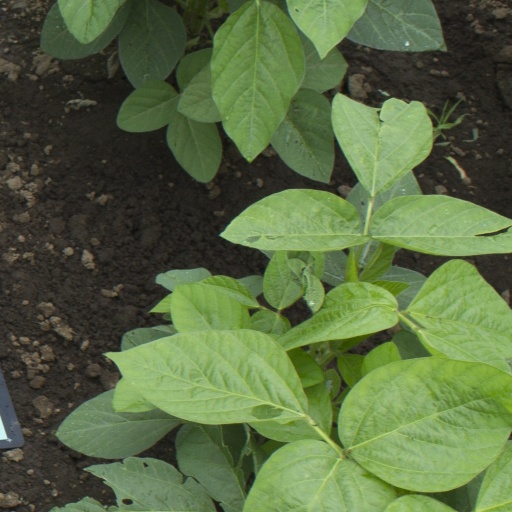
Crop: soybean